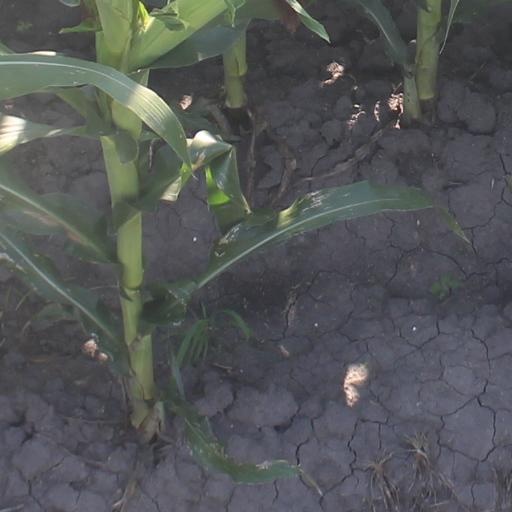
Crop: maize; corn